Question: Please indicate a possible affordance area of the bench that can be used for sitting
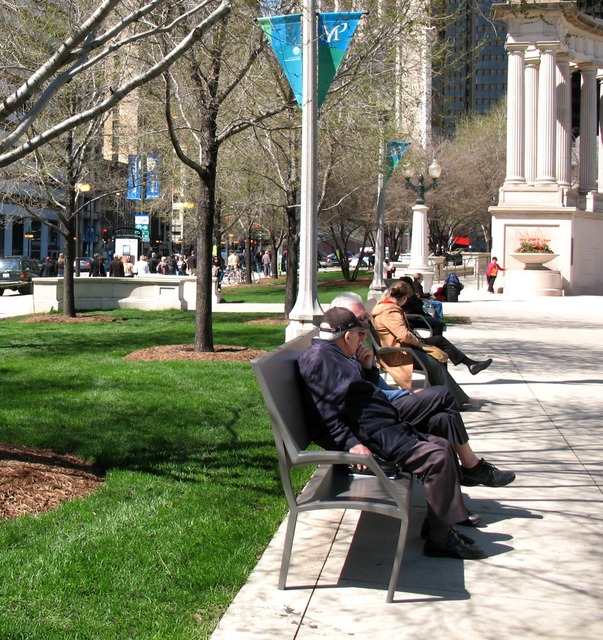
Answer: [290, 412.088, 432.725, 514.382]